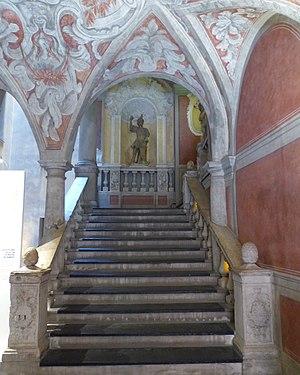
Nice (Alpes-Maritimes, France), au cœur du Vieux Nice, le palais Lascaris avec, entre autres, sa fabuleuse collection d'instruments de musique anciens, la deuxième de France.